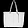
Label: Bag